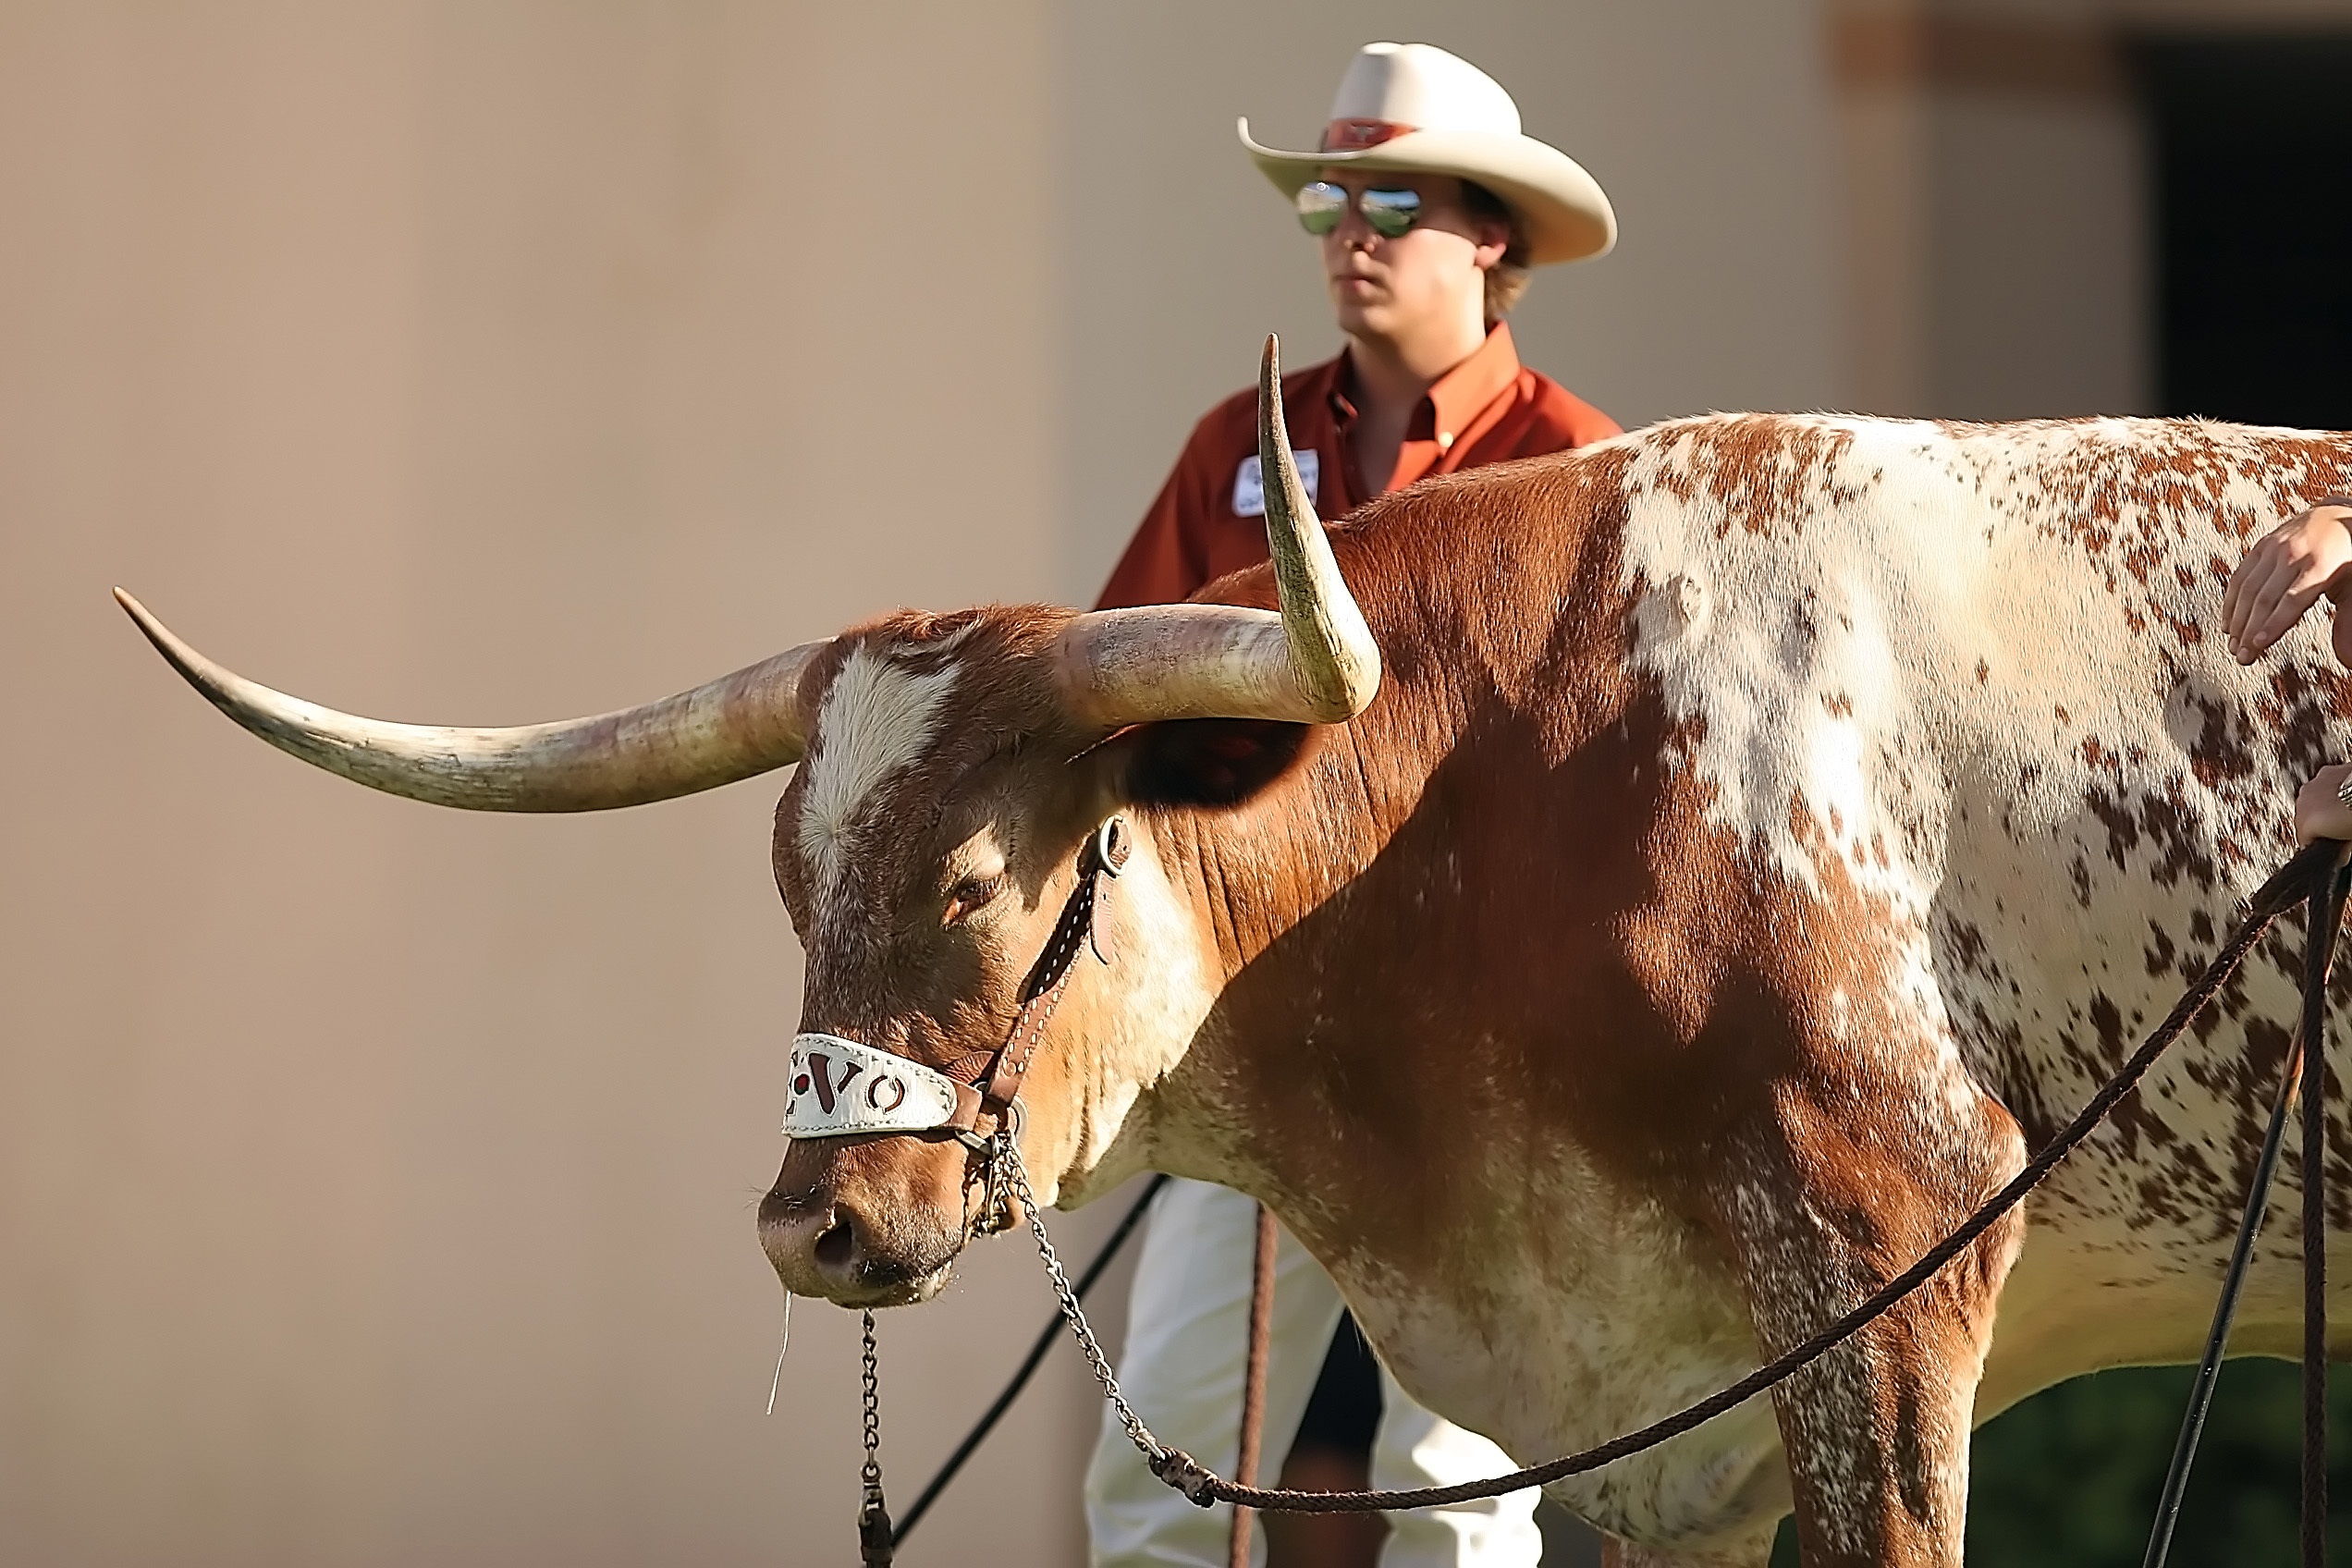
horn, bull, sports, cowboy, texas, tradition, mascot, college, texan, longhorn, wrangler, football game, cattle like mammal, animal sports, texas longhorn